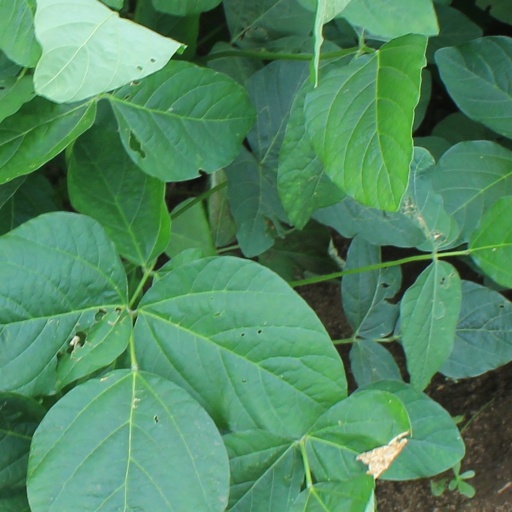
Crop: soybean